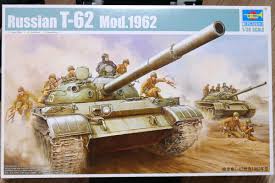
Label: T-62